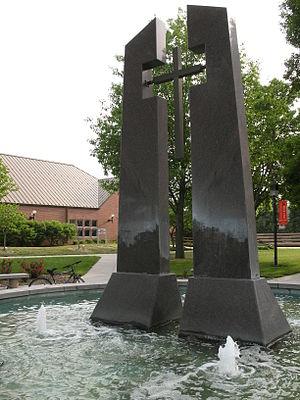
L'université Midland est une université américaine située à Fremont dans le Nebraska.